The Torture Camp on Paradise Street

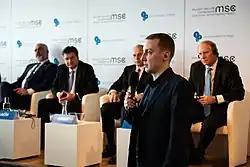
Stanislav Aseyev at the Munich Security Conference

After Russian proxy forces captured Donetsk in 2014, Aseyev decided to stay in the occupied city and continued his work as a reporter for international news organizations under a pseudonym. He was "disappeared" – kidnapped and unlawfully imprisoned – in June 2017 by individuals from the Russian-sponsored "Donetsk People's Republic". One of the crimes he was accused of was putting the phrase "Donetsk People's Republic" in quotation marks in a social media post. He spent the first month and a half in a solitary cell in the basement of DPR's "Ministry of State Security" and then the next thirty-two months of his fifteen-year prison sentence for "terrorism" in Izolyatsia where he was tortured and brutalized. The book describes this experience. Aseyev was recognized as a political prisoner and eventually released in December 2019, in a prisoner exchange between Russia and Ukraine.